Microsoft litigation

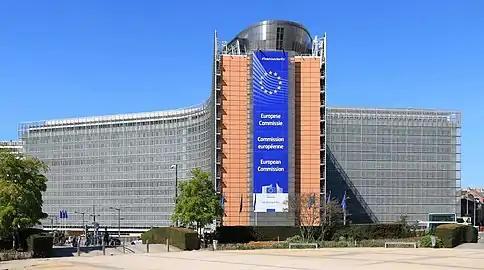
Headquarters of the European Commission, which has imposed several fines on Microsoft

In 2003 to 2004, the European Commission investigated the bundling of Windows Media Player into Windows, a practice which rivals complained was destroying the market for their own products. Negotiations between Microsoft and the Commission broke down in March 2004, and the company was subsequently handed down a record fine of €497 million ($666 million) for its breaches of EU competition law. Separate investigations into alleged abuses of the server market were also ongoing at the same time. On December 22, 2004, the European Court decided that the measures imposed on Microsoft by the European Commission would not be delayed, as was requested by Microsoft while waiting for the appeal. Microsoft has since paid a €497 million fine, shipped versions of Windows without Windows Media Player, and licensed many of the protocols used in its products to developers in countries within the European Economic Area. However, the European Commission has characterized the much delayed protocol licensing as unreasonable, called Microsoft "non-compliant" and still violating antitrust law in 2007, and said that its RAND terms were above market prices; in addition, they said software patents covering the code "lack significant innovation", which Microsoft and the EC had agreed would determine licensing fees. Microsoft responded by saying, that other government agencies had found "considerable innovation". Microsoft appealed the facts and ruling to the European Court of First Instance with hearings in September 2006.